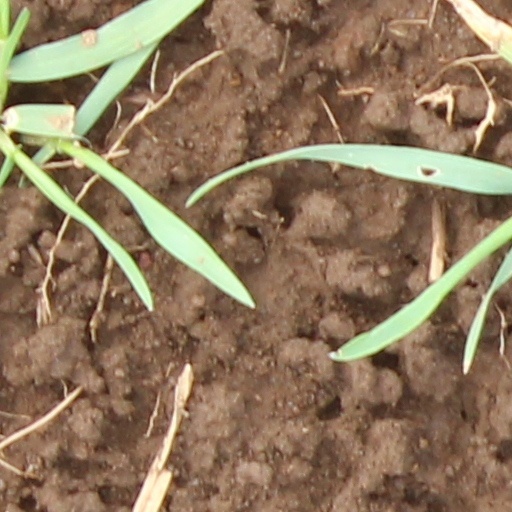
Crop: wheat